Enmore, New South Wales

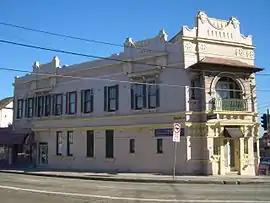
Victorian commercial building, Enmore and Edgeware Roads

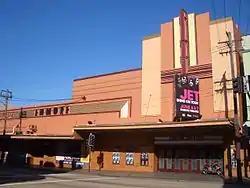
The Art Deco style of the Enmore Theatre, Enmore Road

Enmore is a suburb in the Inner West of Sydney, in the state of New South Wales, Australia. Enmore is located 5 kilometres (3.1 mi) south-west of the Sydney central business district and is part of the local government area of Inner West Council. Like Newtown, Enmore is mostly comprises Victorian era buildings, namely in its commercial area, that provide a hint of the suburb's rich cultural heritage.